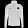
Label: Coat